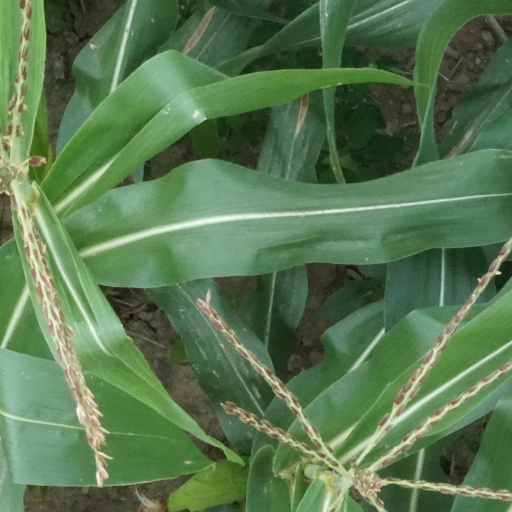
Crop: maize; corn